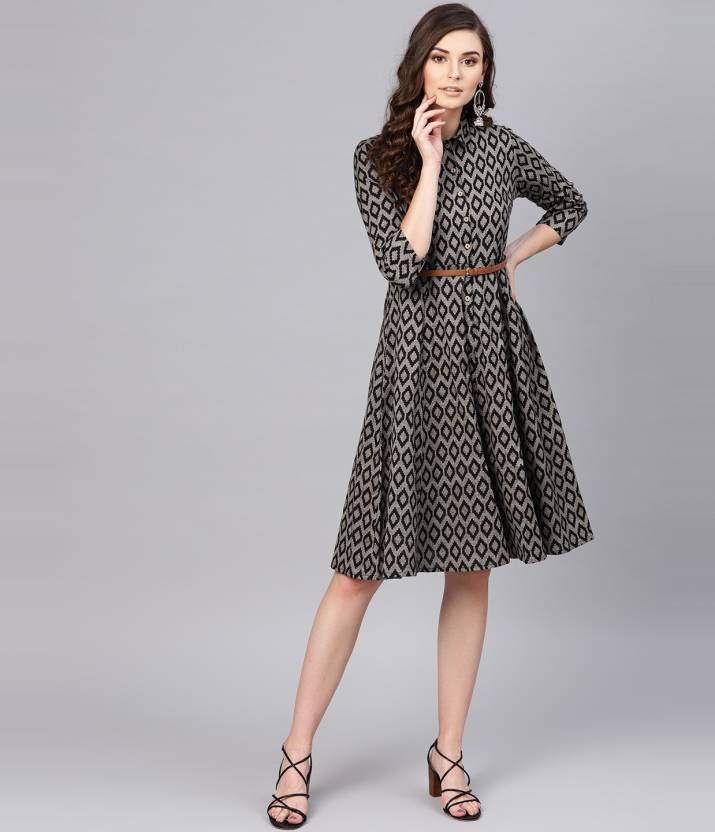
Product: Women A-line Black, Beige Dress
Price: ₹813
Colors: Black and  Beige
Pattern: Printed
Description: Black Ikat Front Open Belted Dress, in Cotton Linen Slub fabric, Unlined, Below Knee, Fit & Flare, Button Closure, Flared Hemline and features PU Belt On Waist